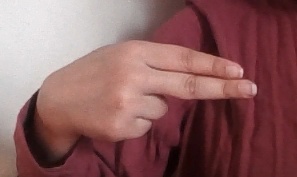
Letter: ain